Hellhole (novel)

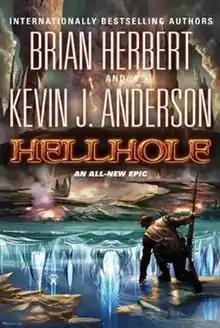
Cover of first edition hardcover.

Hellhole is the first book in the "Hellhole" science fiction trilogy by American authors Brian Herbert and Kevin J. Anderson.